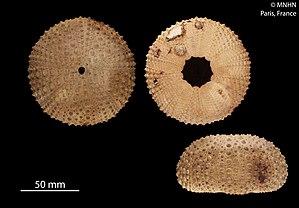
Heliocidaris tuberculata, collection du Muséum National d'Histoire Naturelle (Paris, France). Libellé du pays
Heliocidaris est un genre d'oursins réguliers de la famille des Echinometridae.
Heliocidaris tuberculata est une espèce d'oursins réguliers de la famille des Echinometridae.